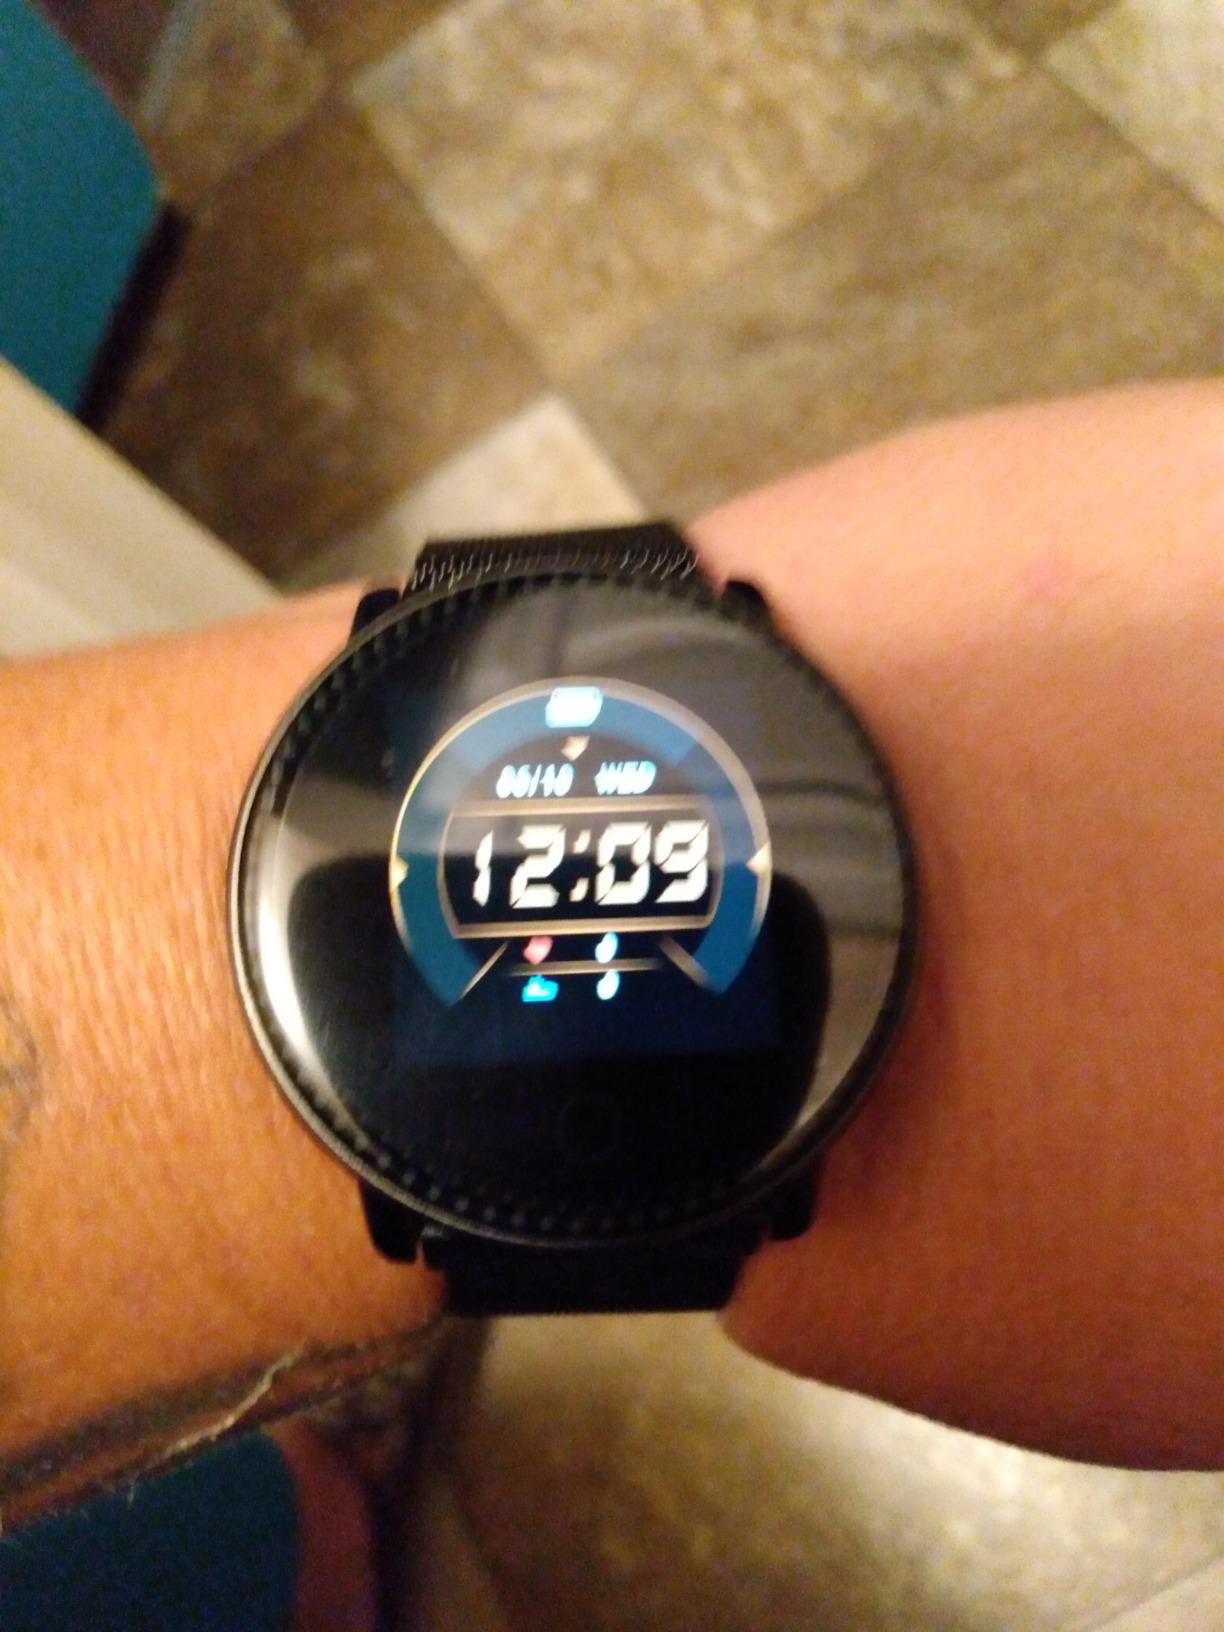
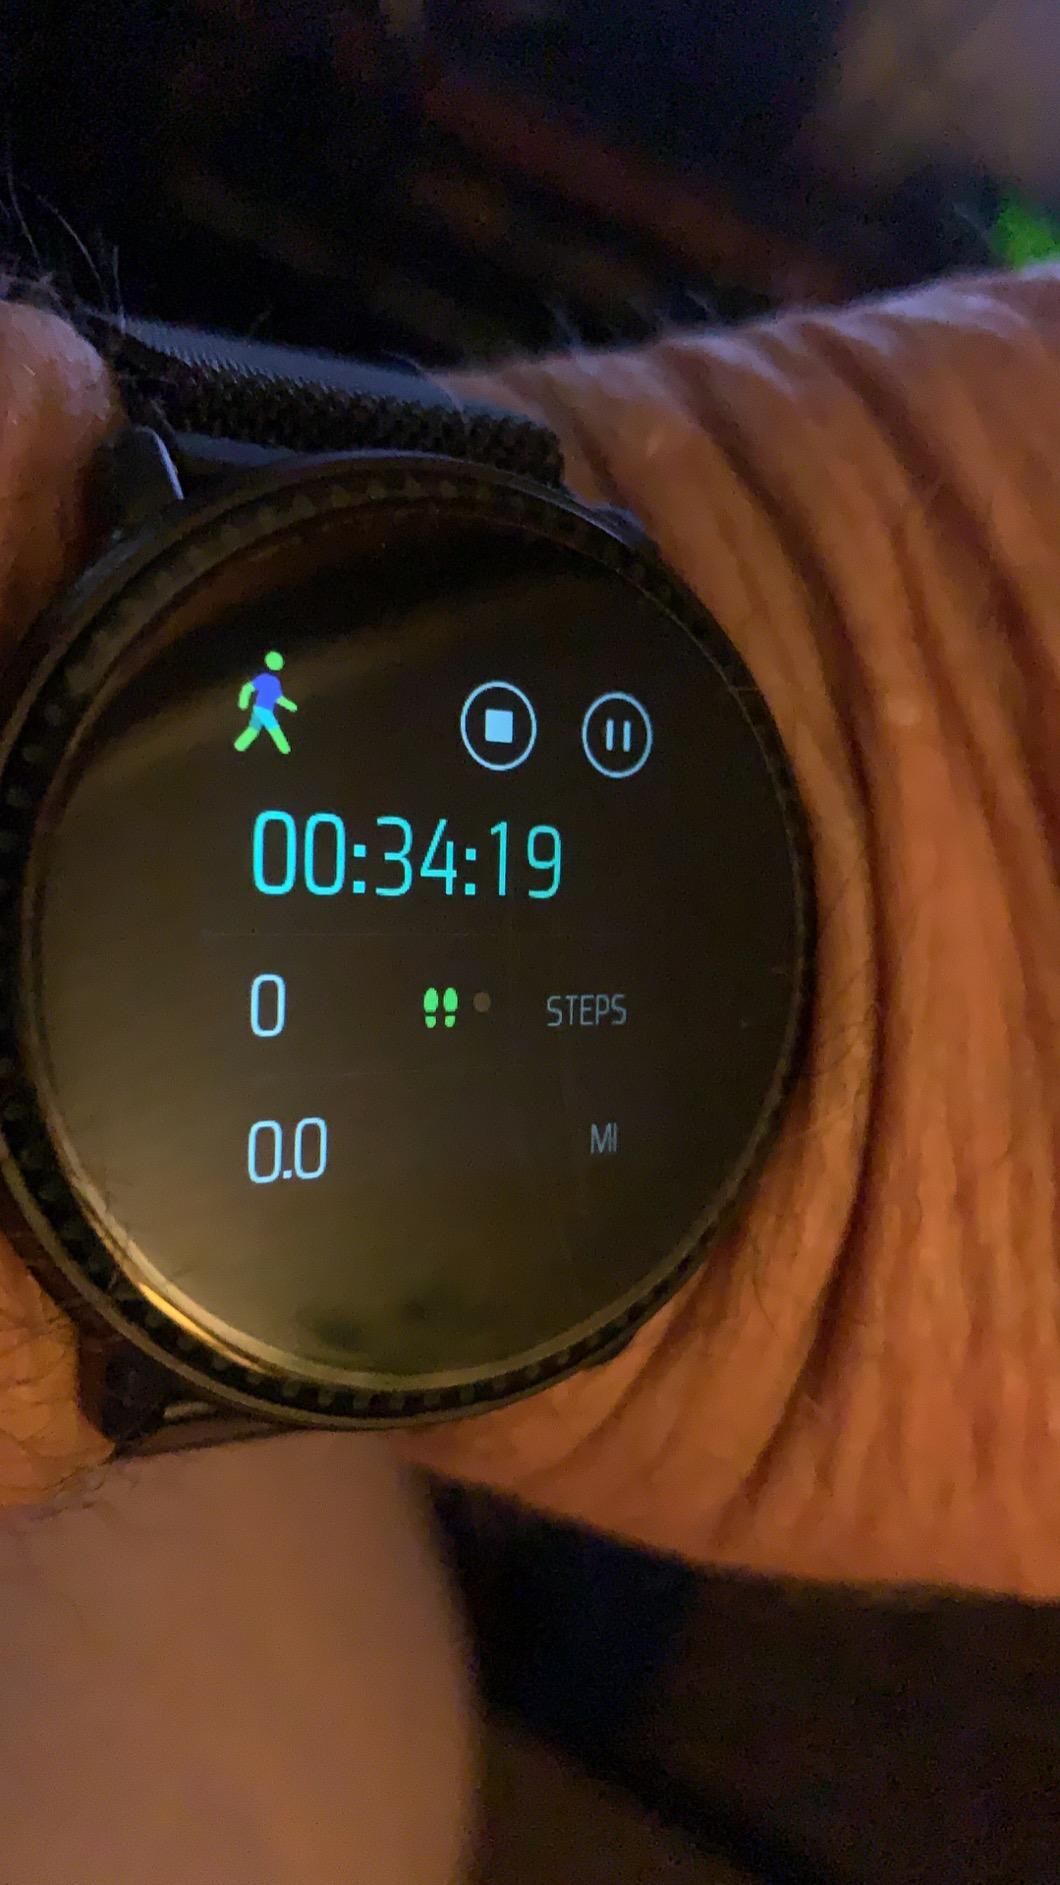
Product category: smartwatch
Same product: yes